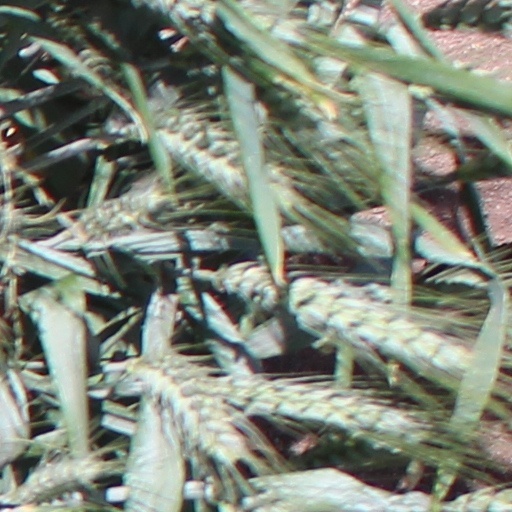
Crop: wheat